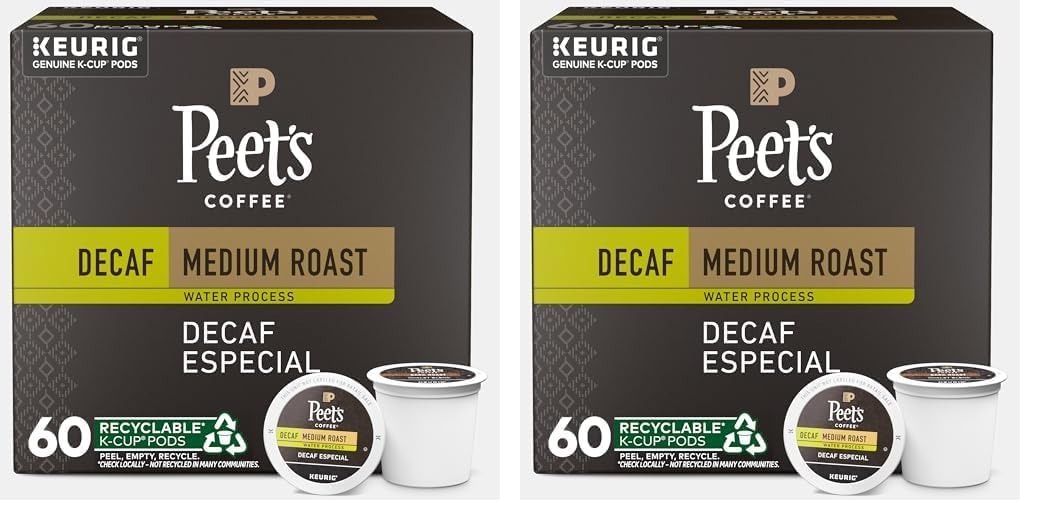
Item Name: Peet's Coffee Decaf House Blend Coffee Single-Serve K-Cup, 2.8 Oz, Carton Of 22
Value: 22.0
Unit: Count

Price: 35.285